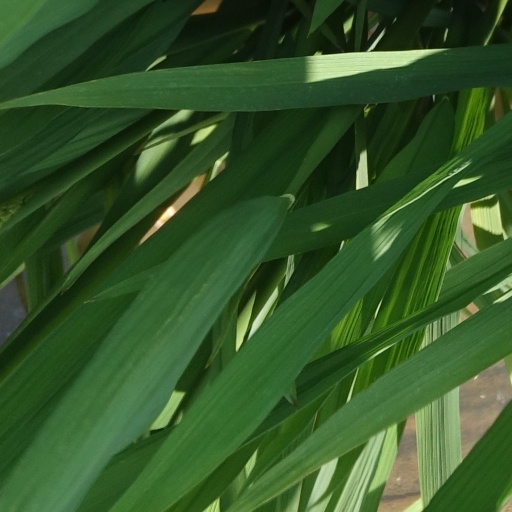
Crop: rice